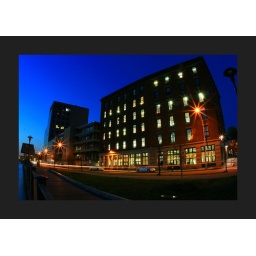
View from the pier along south water street in Providence. I am not sure which buildings these are